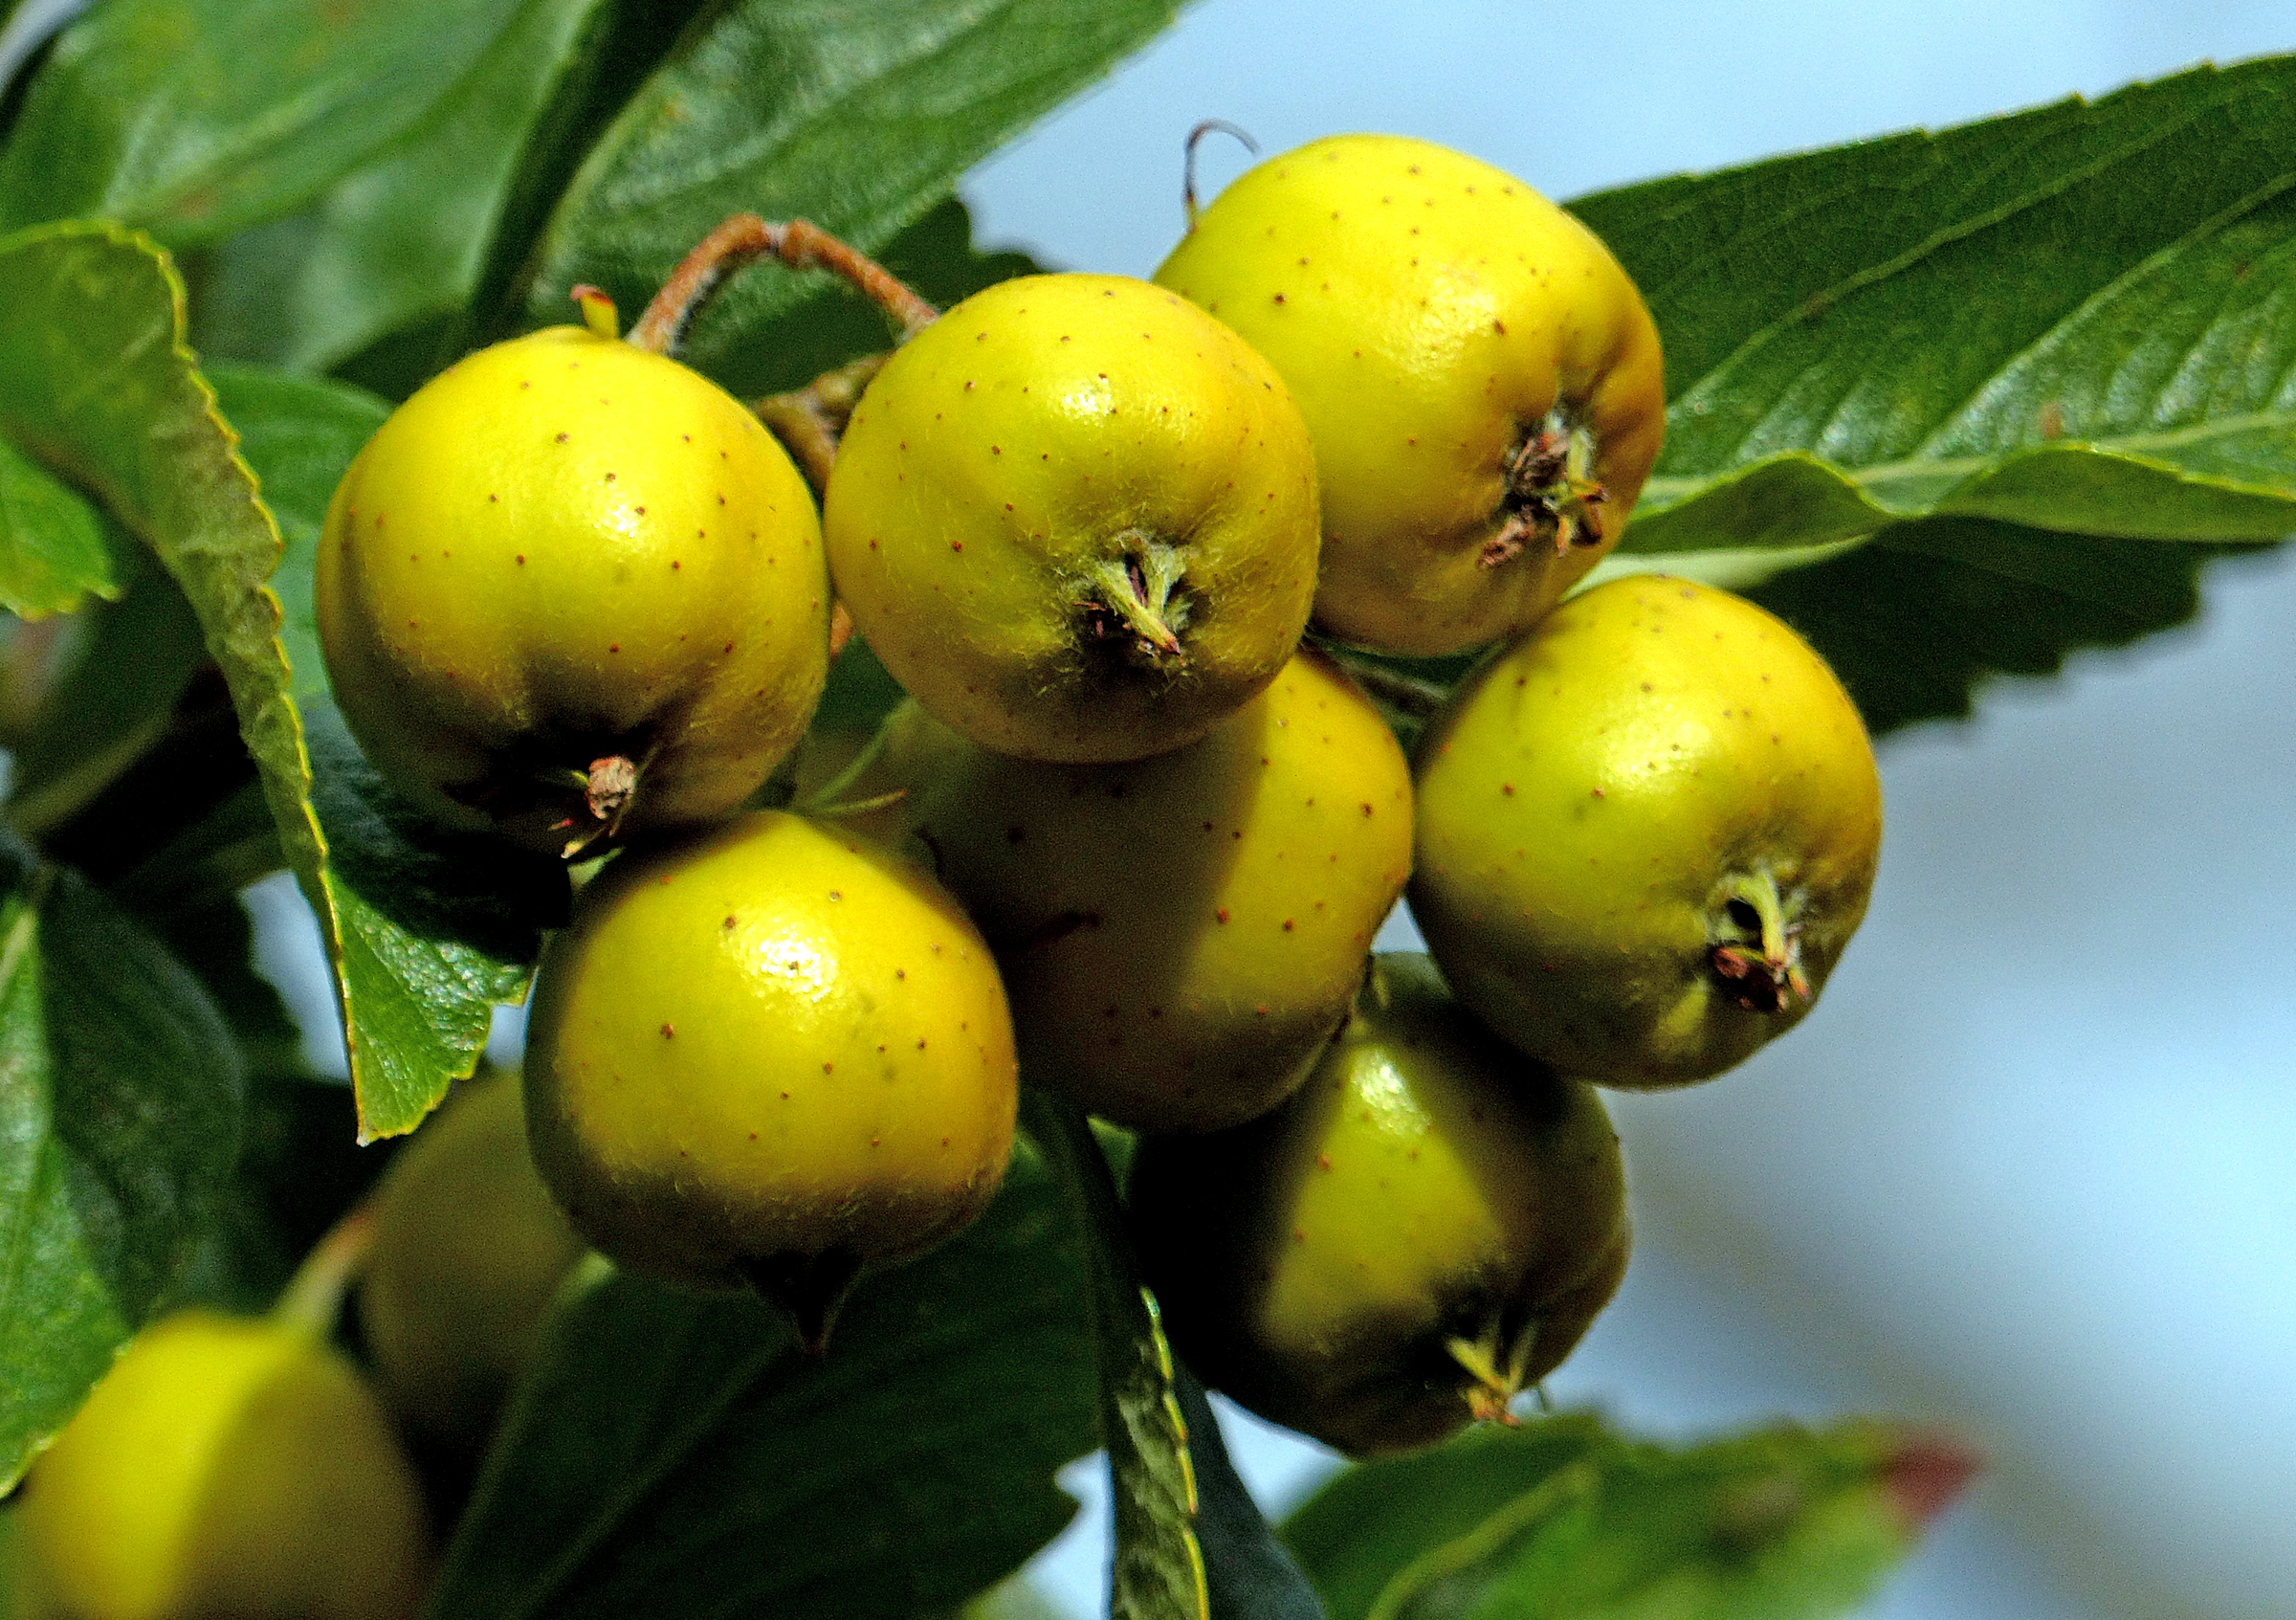
branch, plant, fruit, flower, food, produce, autumn, flora, seasons, apples, parks, botanicalgardens, christchurchnz, publicgardens, hagleypark, panasonicdmcfz200, tejocote, tejocotera, thornapple, manzanita, flowering plant, acerola, malpighia, damson, land plant, hardy kiwi